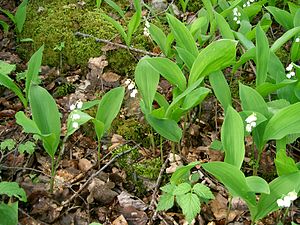
Skovbundsbed / Andre forhold
Liljekonval kan danne tætte bestande i skovbundsbeddet.
Et skovbundsbed eller skovbed er et bed, der er anlagt med vækstbetingelser, der ligner skovbundens. Er fokus primært på urter og mindre buske, kaldes et sådant bed som regel for et skovbundsbed; er fokus tillige på træerne tales der oftest om et skovbed, en skovhave eller woodland. Træer eller større buske må dog som regel være til stede i et vist omfang for at skabe det rette mikroklima.